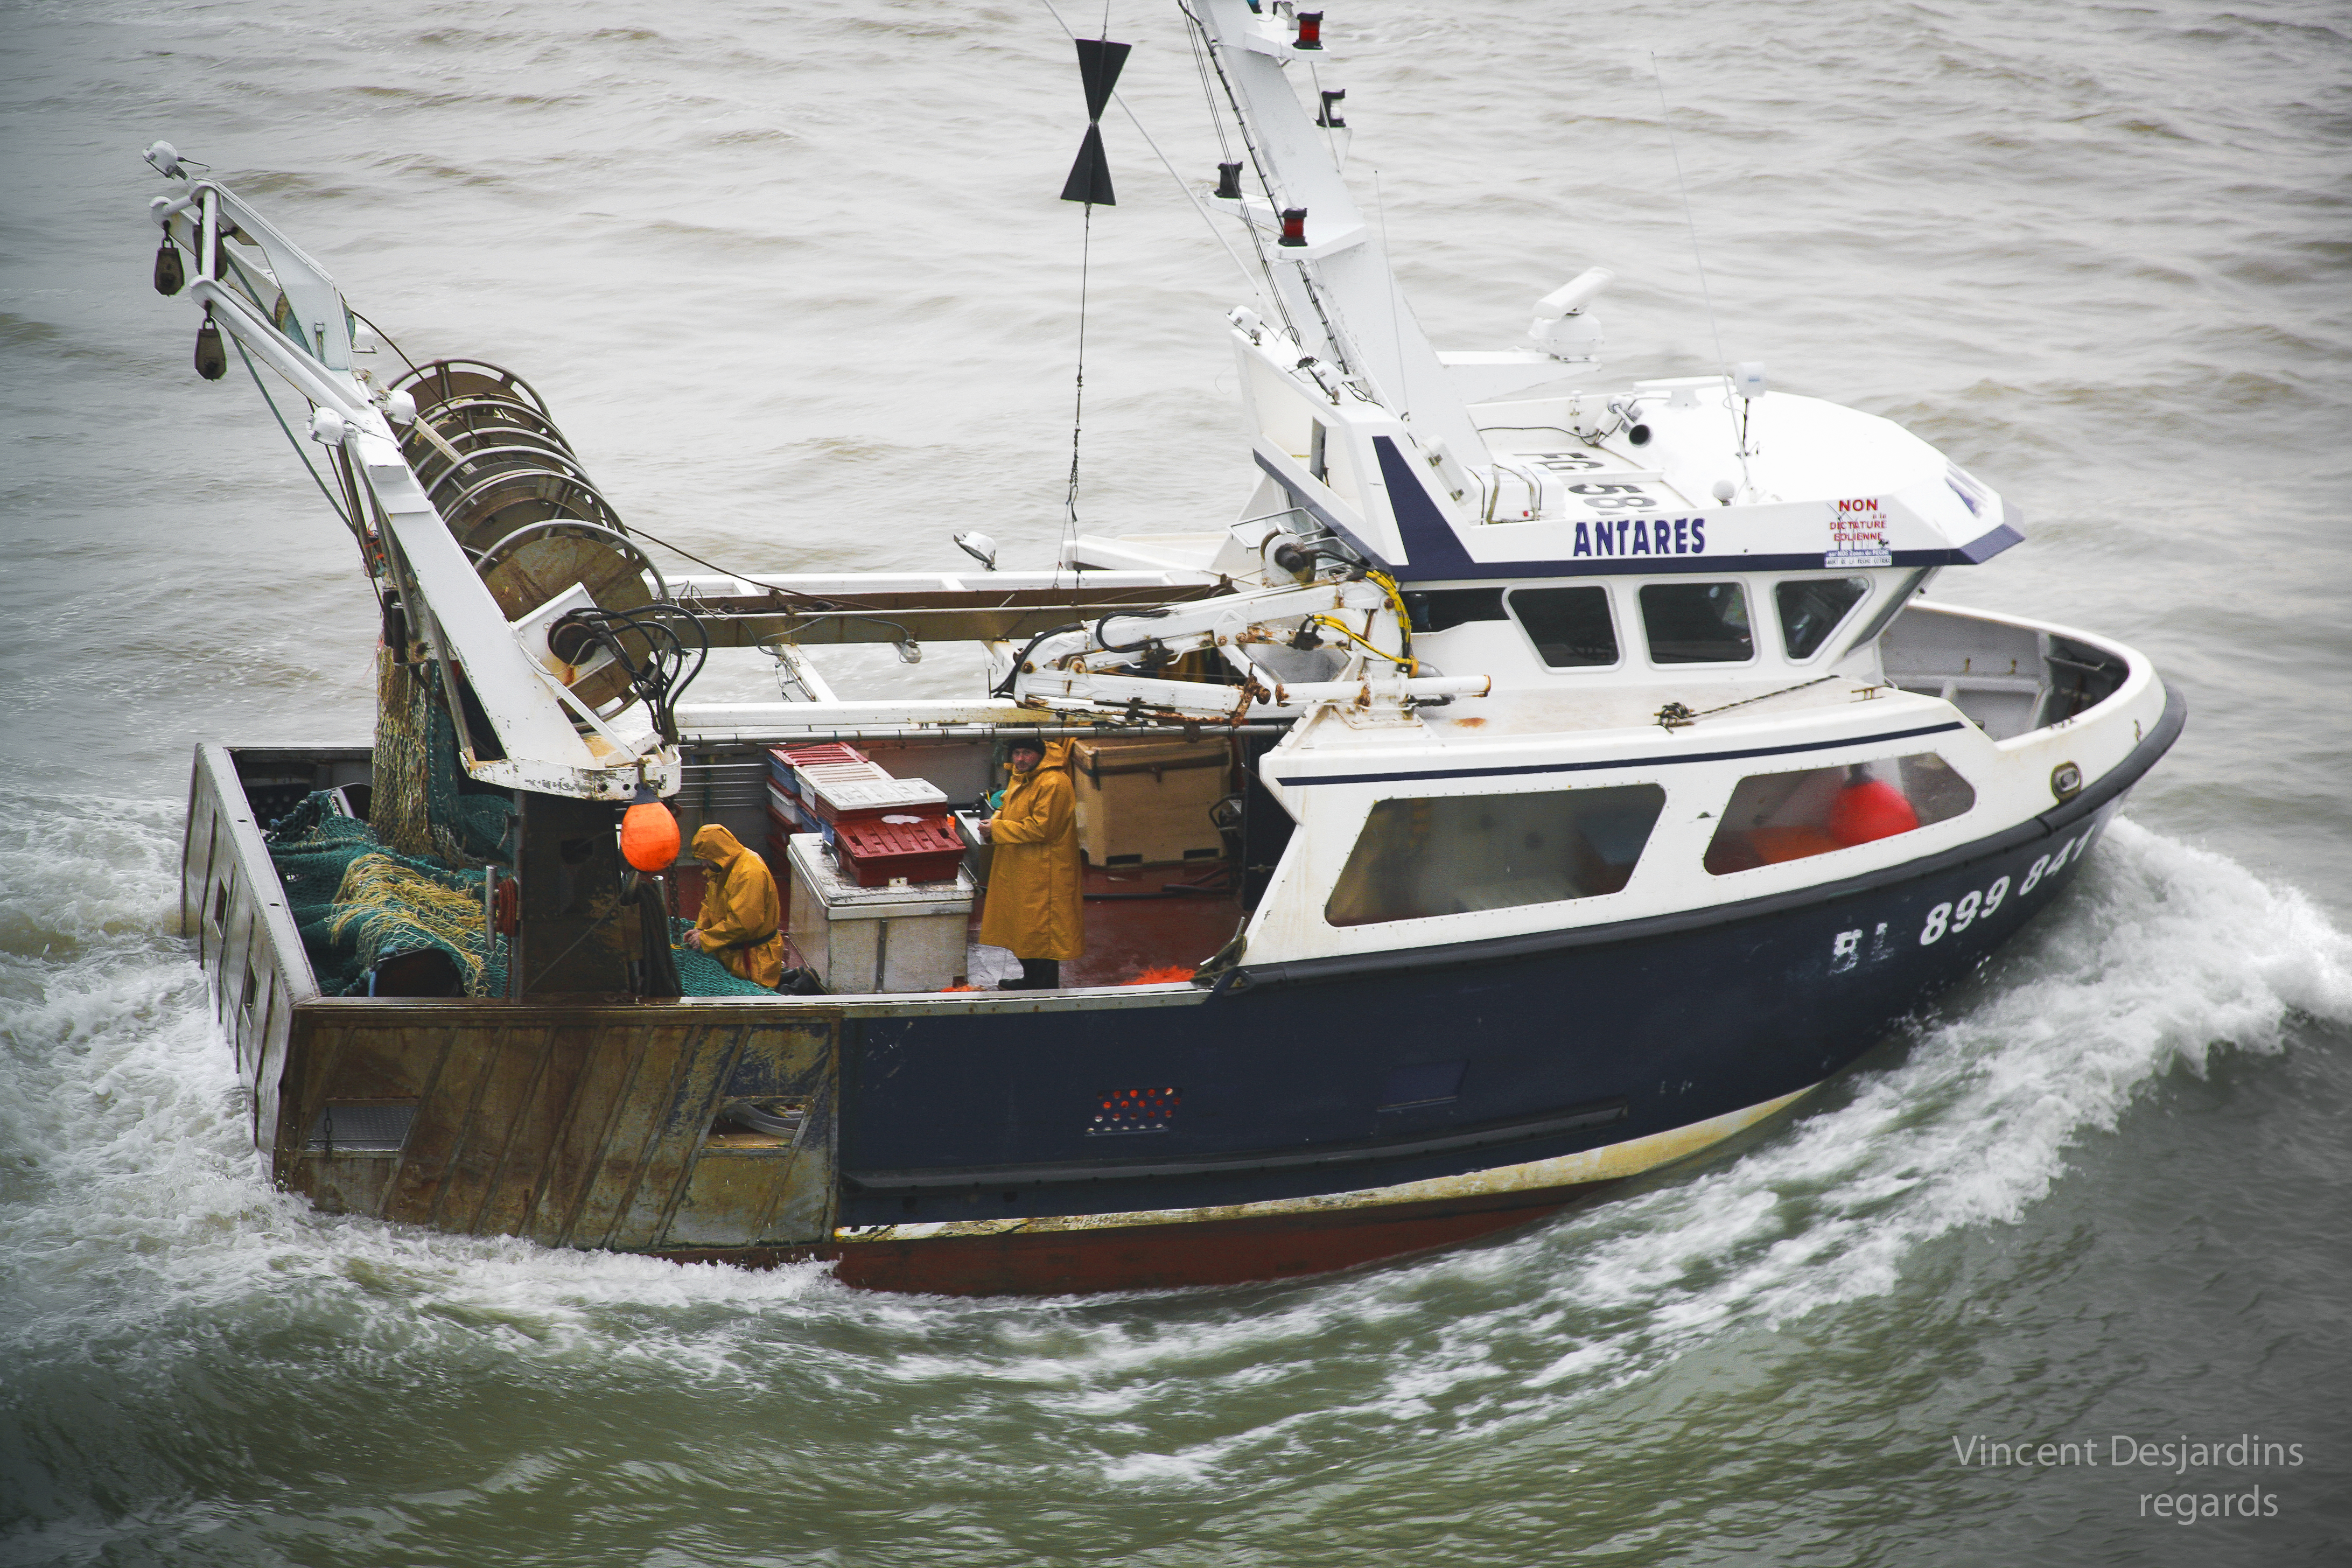
sea, boat, ship, france, vehicle, fisherman, yacht, waterway, motorboat, ferry, zee, mer, boating, mar, mare, meer, normandy, tugboat, watercraft, normandie, morze, sj, englishchannel, farraige, seinemaritime, manche, havet, havs, antares, p cheur, fishing vessel, p che, motor ship, passenger ship, letr port, chalutier, seiner, luxury yacht, freight transport, pilot boat, fishing trawler